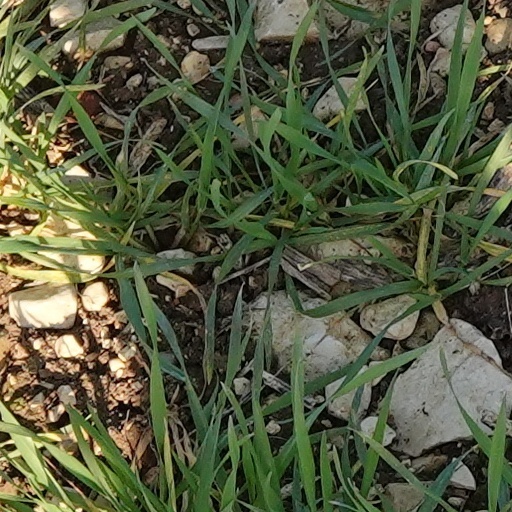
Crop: wheat